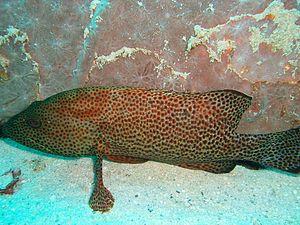
Cephalopholis cruentata, communément appelé Coné essaim, est une espèce de poissons de la famille des Serranidae.
Cephalopholis est un genre de mérous de la famille des Serranidae.